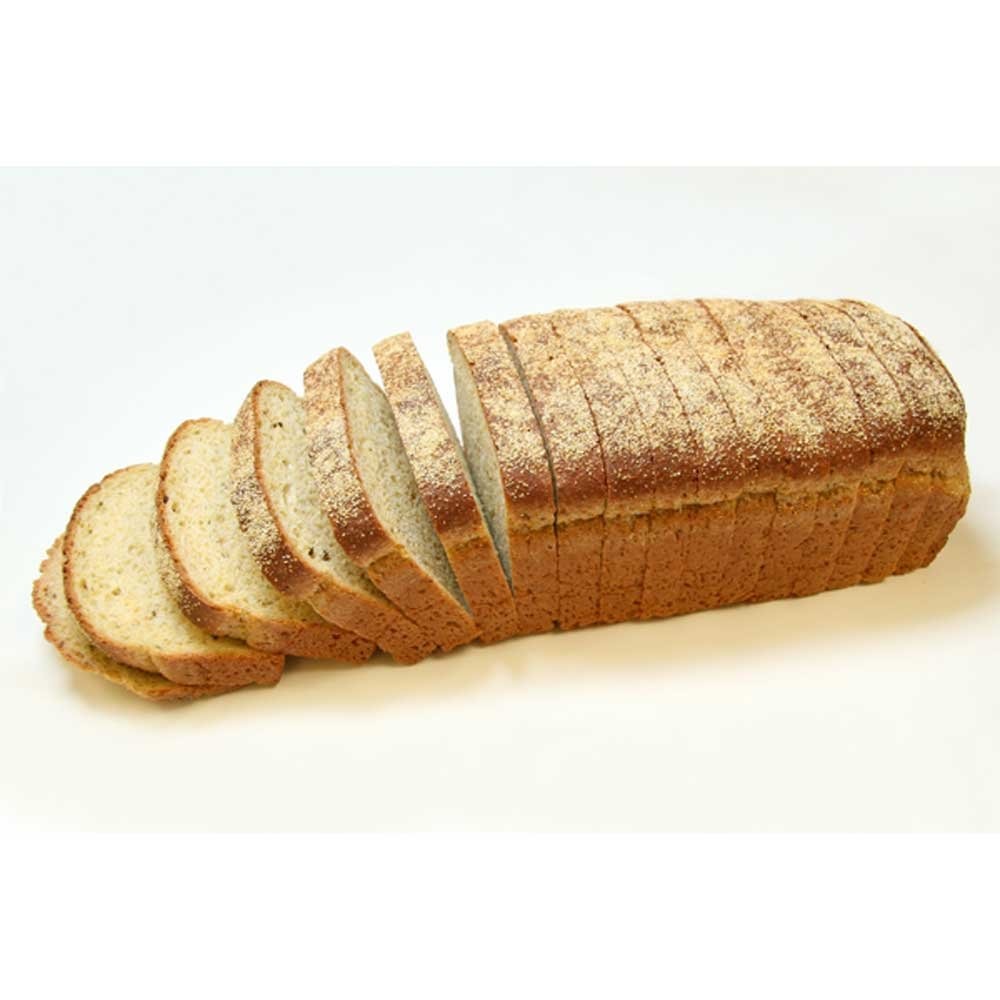
Item Name: Rotellas Jalapeno Corn Bread, 12.75 inch -- 6 per case.
Bullet Point: Ships frozen, CANNOT be cancelled after being processed.
Product Description: Rotellas Jalapeno Corn Bread, 12.75 inch -- 6 per case. Bleached Enriched Flour (Wheat Flour, Malted Barley Flour, Niacin, Reduced Iron, Thiamine Mononitrate, Riboflavin, Folate), Water, High Fructose Corn Syrup, Yeast, Wheat Gluten, Honey, Soybean Oil, Jalapeno Flakes, Degerminated Yellow Cornmeal, Niacin, Iron, Thiamin Mononitrate, Riboflavin, Folic Acid, Salt, Dough Improver: (Wheat Flour, Calcium Stearoyl Lactylate, Salt, Calcium Sulfate, , Soy Oil, Contains 2% or Less of: Potassium Iodate, Ascorbic Acid, Enzyme, L-Cysteine, Azodicarbonamide), Calcium Propionate (to retard spoilage), Wheat Flour and Enzymes
Value: 6.0
Unit: Count

Price: 106.76